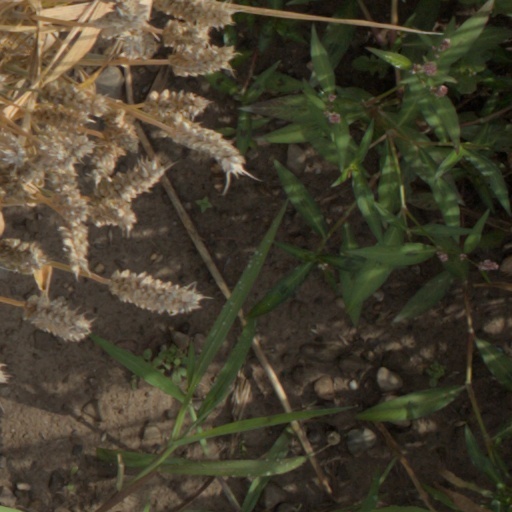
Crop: wheat